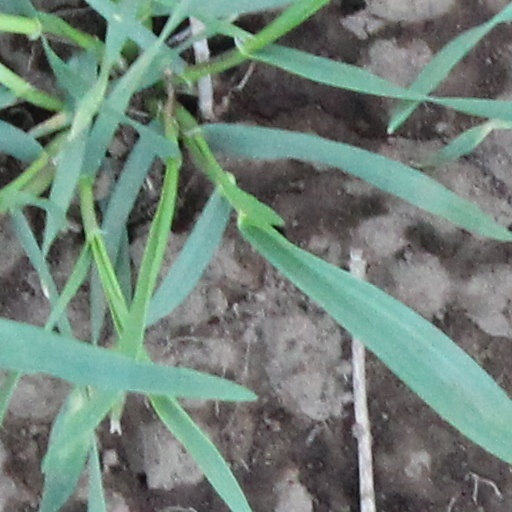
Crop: wheat